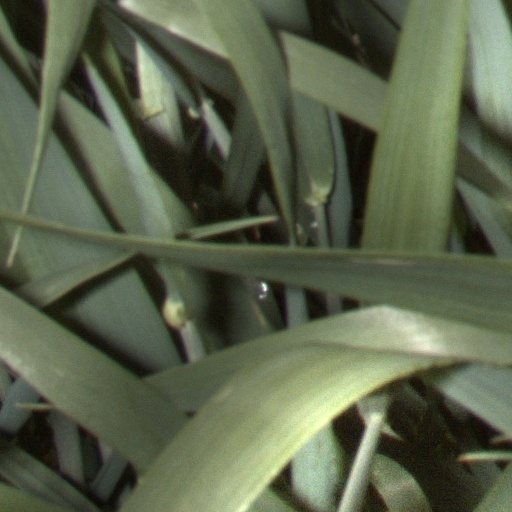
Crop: wheat